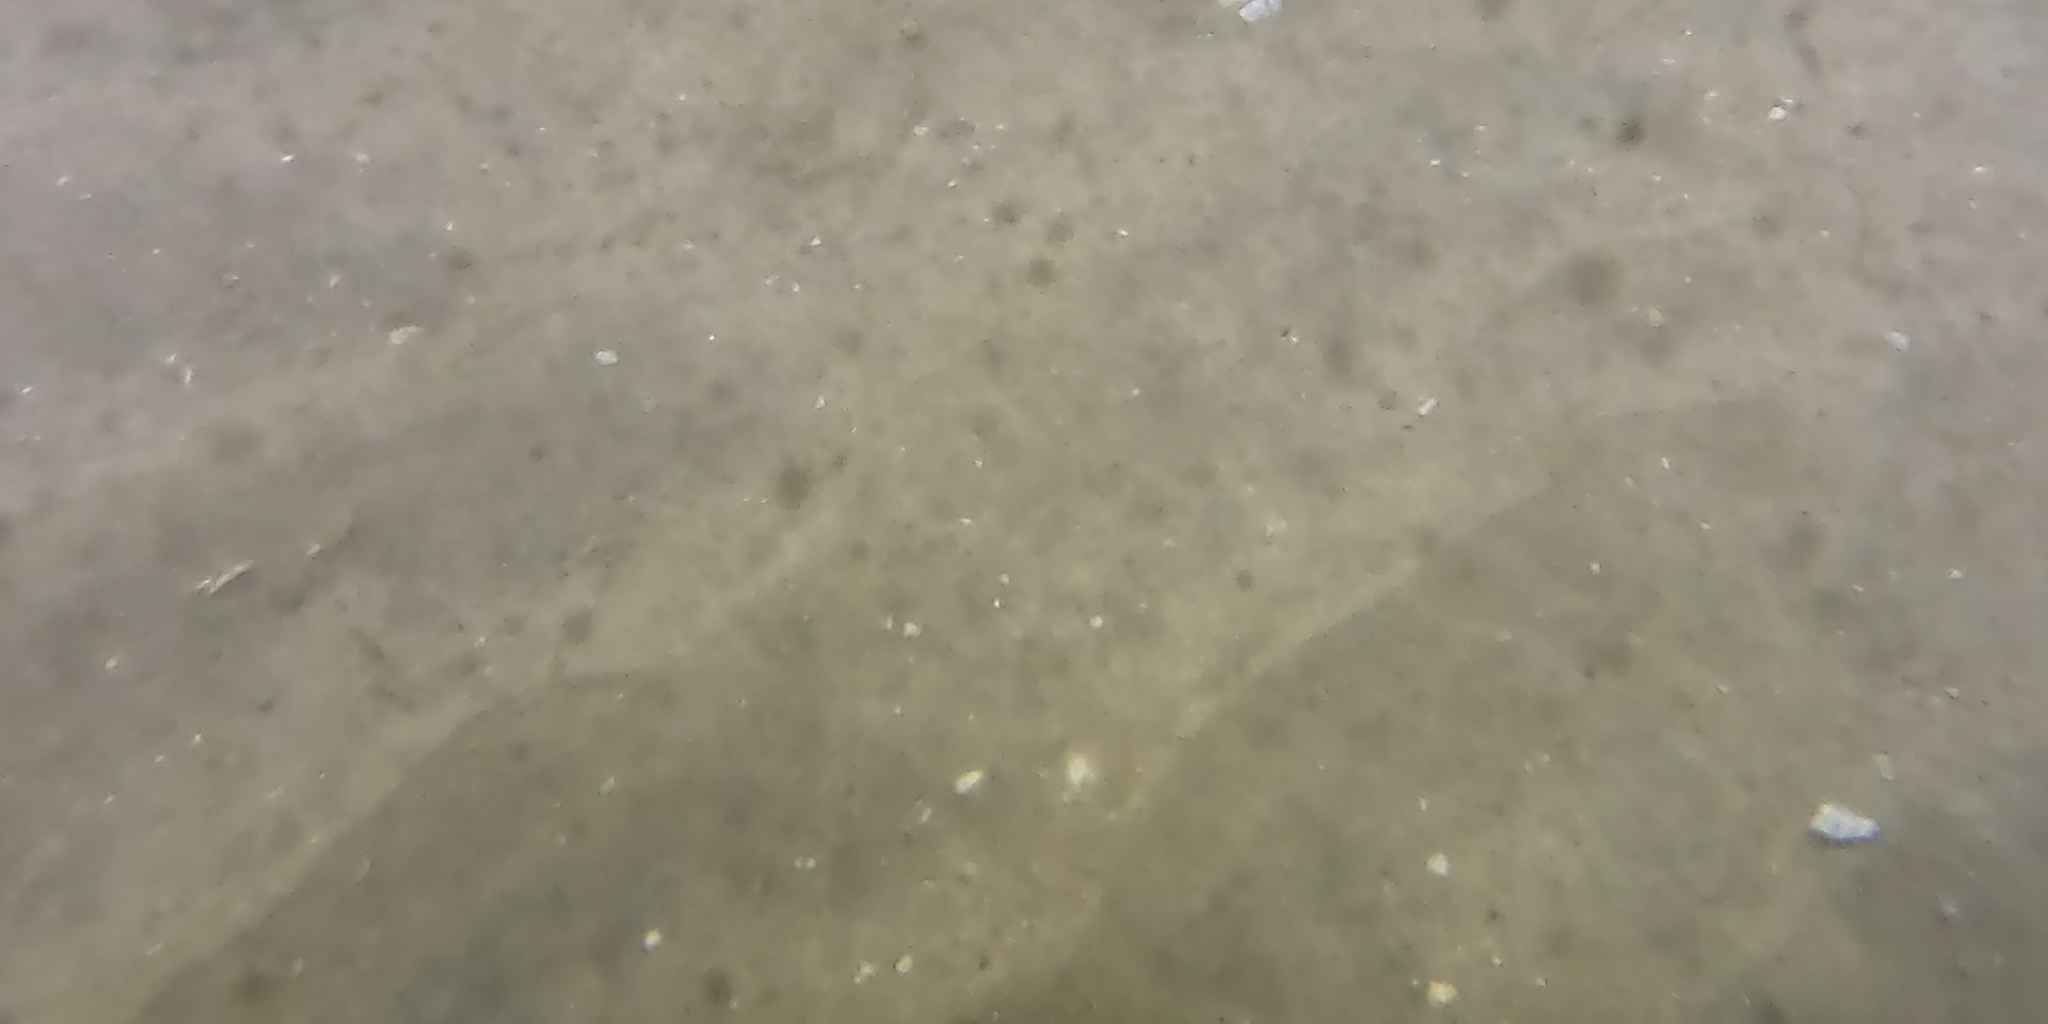
Seabed habitat: sand